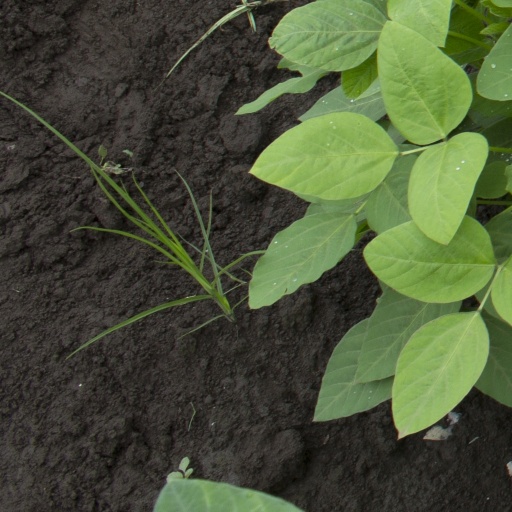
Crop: soybean